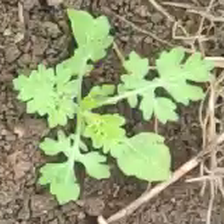
Weed species: Gajar_gavat_(Parthenium hysterophorus)